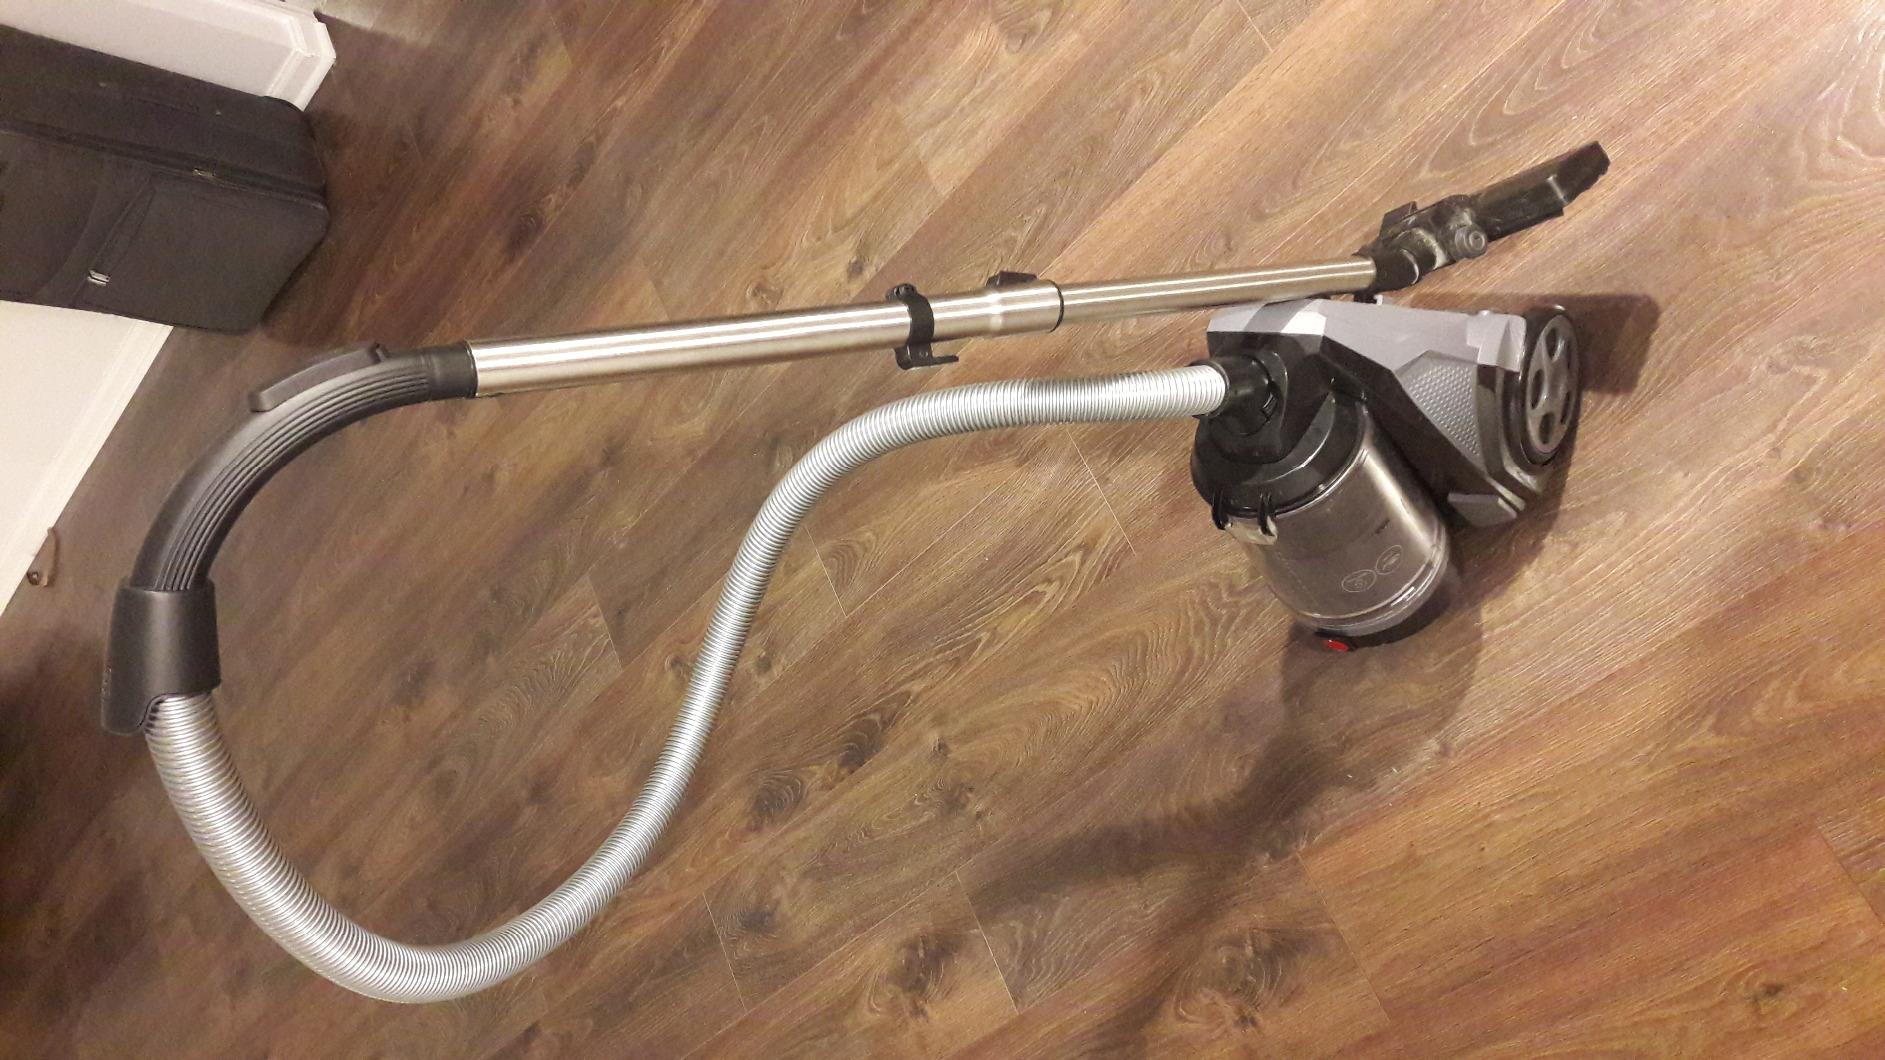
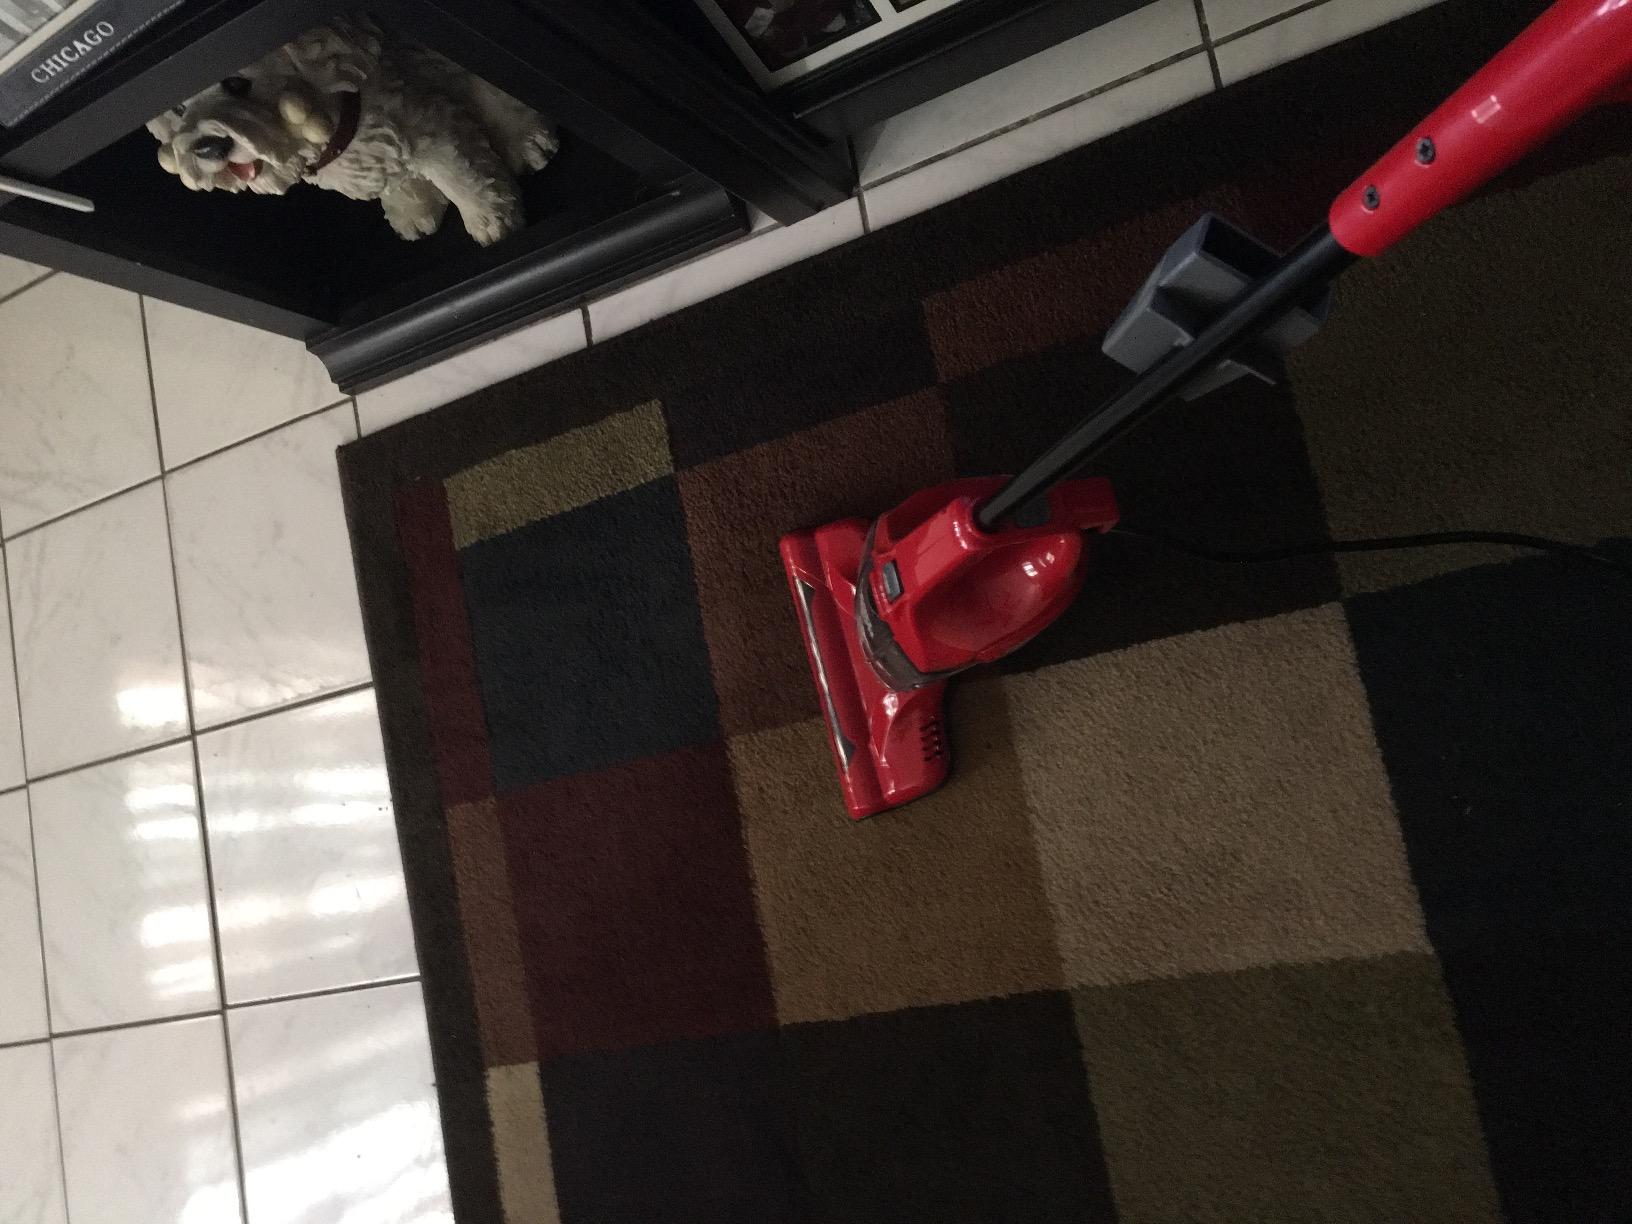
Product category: items_vacuum
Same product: no